Ric Flair

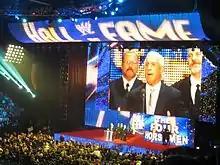
Flair was also inducted in 2012 as a member of The Four Horsemen

On the February 18, 2008, episode of "Raw", Shawn Michaels announced Flair as the first inductee into the WWE Hall of Fame class of 2008. The induction ceremony took place on March 29, 2008, with Triple H inducting him. This made him the first person to be inducted while still an active competitor. Flair was later inducted into the NWA Hall of Fame in Atlanta, Georgia, but he did not participate in the event. On January 9, 2012, it was announced that the Four Horsemen would be inducted into the WWE Hall of Fame, thus making Flair the first person to have been inducted into the Hall of Fame twice.